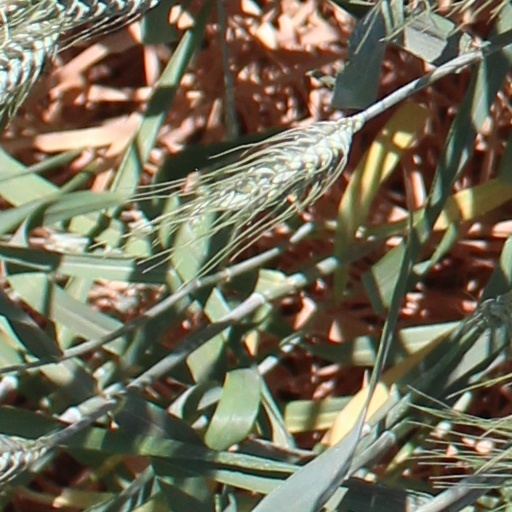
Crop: wheat